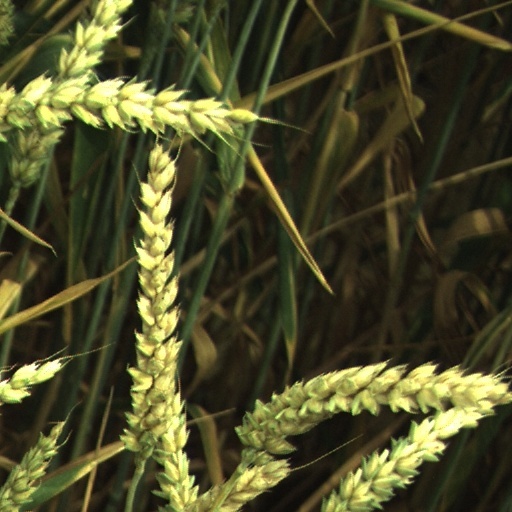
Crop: wheat